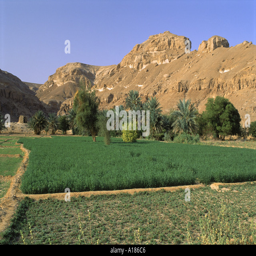
fertile fields and palm trees with arid hills